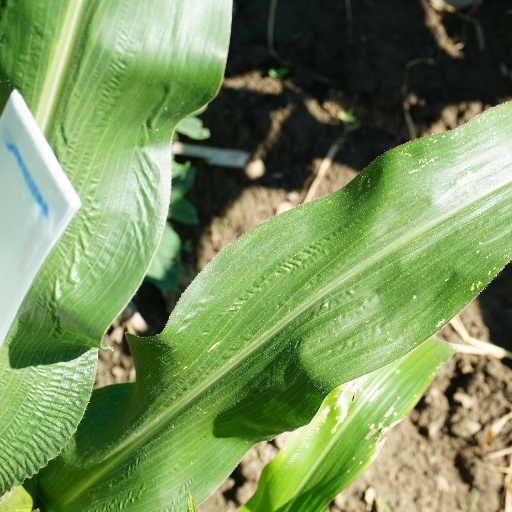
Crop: maize; corn